Vodňany

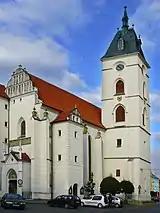
Church of the Nativity of the Virgin Mary

Vodňany was originally a Slavic settlement, gradually transformed into a market town. Its typical colonization ground plan with a regular network of streets and a large regular square testifies to its origin during the reign of King Ottokar II. The first written mention of Vodňany is from 1336, when it was promoted to a town by King John of Bohemia. In 1400, Vodňany was referred to as a royal town.